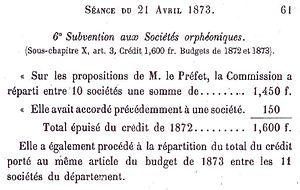
Relevé des subventions aux sociétés orphéoniques du département de la Mayenne.
Orphéon désigne soit une chorale d'homme, soit un instrument de musique fixe, à cordes et à clavier, dans lequel le son est produit par une roue qui frotte les cordes comme dans une vielle à roue.